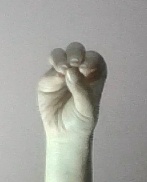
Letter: ha